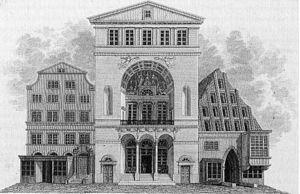
Joseph-Jacques Ramée, né le 26 avril 1764 au Fort de Charlemont près de Givet dans les Ardennes et mort le 18 mai 1842 au château de Beaurains-lès-Noyon près de Noyon, est un architecte, décorateur et paysagiste néoclassique français.